Southern right whale

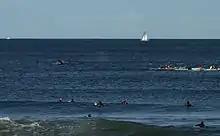
Whales cavort next to surfers on Manly Beach.

One possibly significant contributor to the calf mortality rate has alarmed scientists – since at least 1996, kelp gulls off the coast of Patagonia have been observed attacking and feeding on live right whales. The kelp gull uses its powerful beak to peck down several centimetres into the skin and blubber, often leaving the whales with large open sores – some of which have been observed to be half a metre in diameter. This predatory behaviour, primarily targeted towards mother/calf pairs, has been continually documented in Argentinian waters, and continues today. Observers note that the whales are spending up to a third of their time and energy performing evasive manoeuvres – therefore, mothers spend less time nursing, and the calves are thinner and weaker as a result. Researchers speculate that many years ago, waste from fish processing plants allowed the gull populations to soar. Their resulting overpopulation, combined with reduced waste output, caused the gulls to seek out this alternative food source. Scientists fear that the gulls' learned behaviour could proliferate, and the IWC Scientific Committee has urged Brazil to consider taking immediate action if and when similar gull behaviour is observed in their waters. Such action may include the removal of attacking gulls, following Argentina's lead in attempting to reverse the trend.